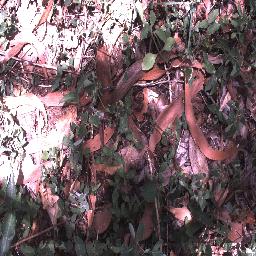
Label: negative